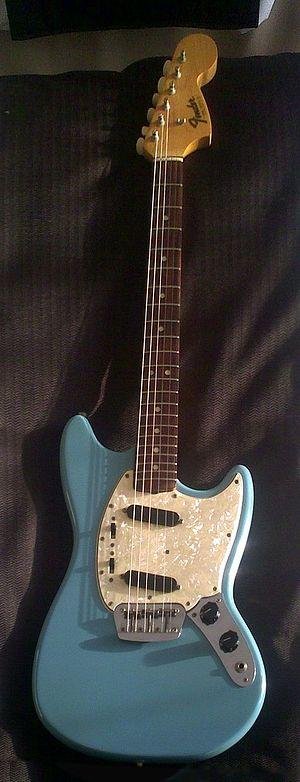
La Fender Duo-Sonic est un modèle de guitare électrique créé par la marque Fender en 1956. C'est une version à deux micros de la Fender Musicmaster.